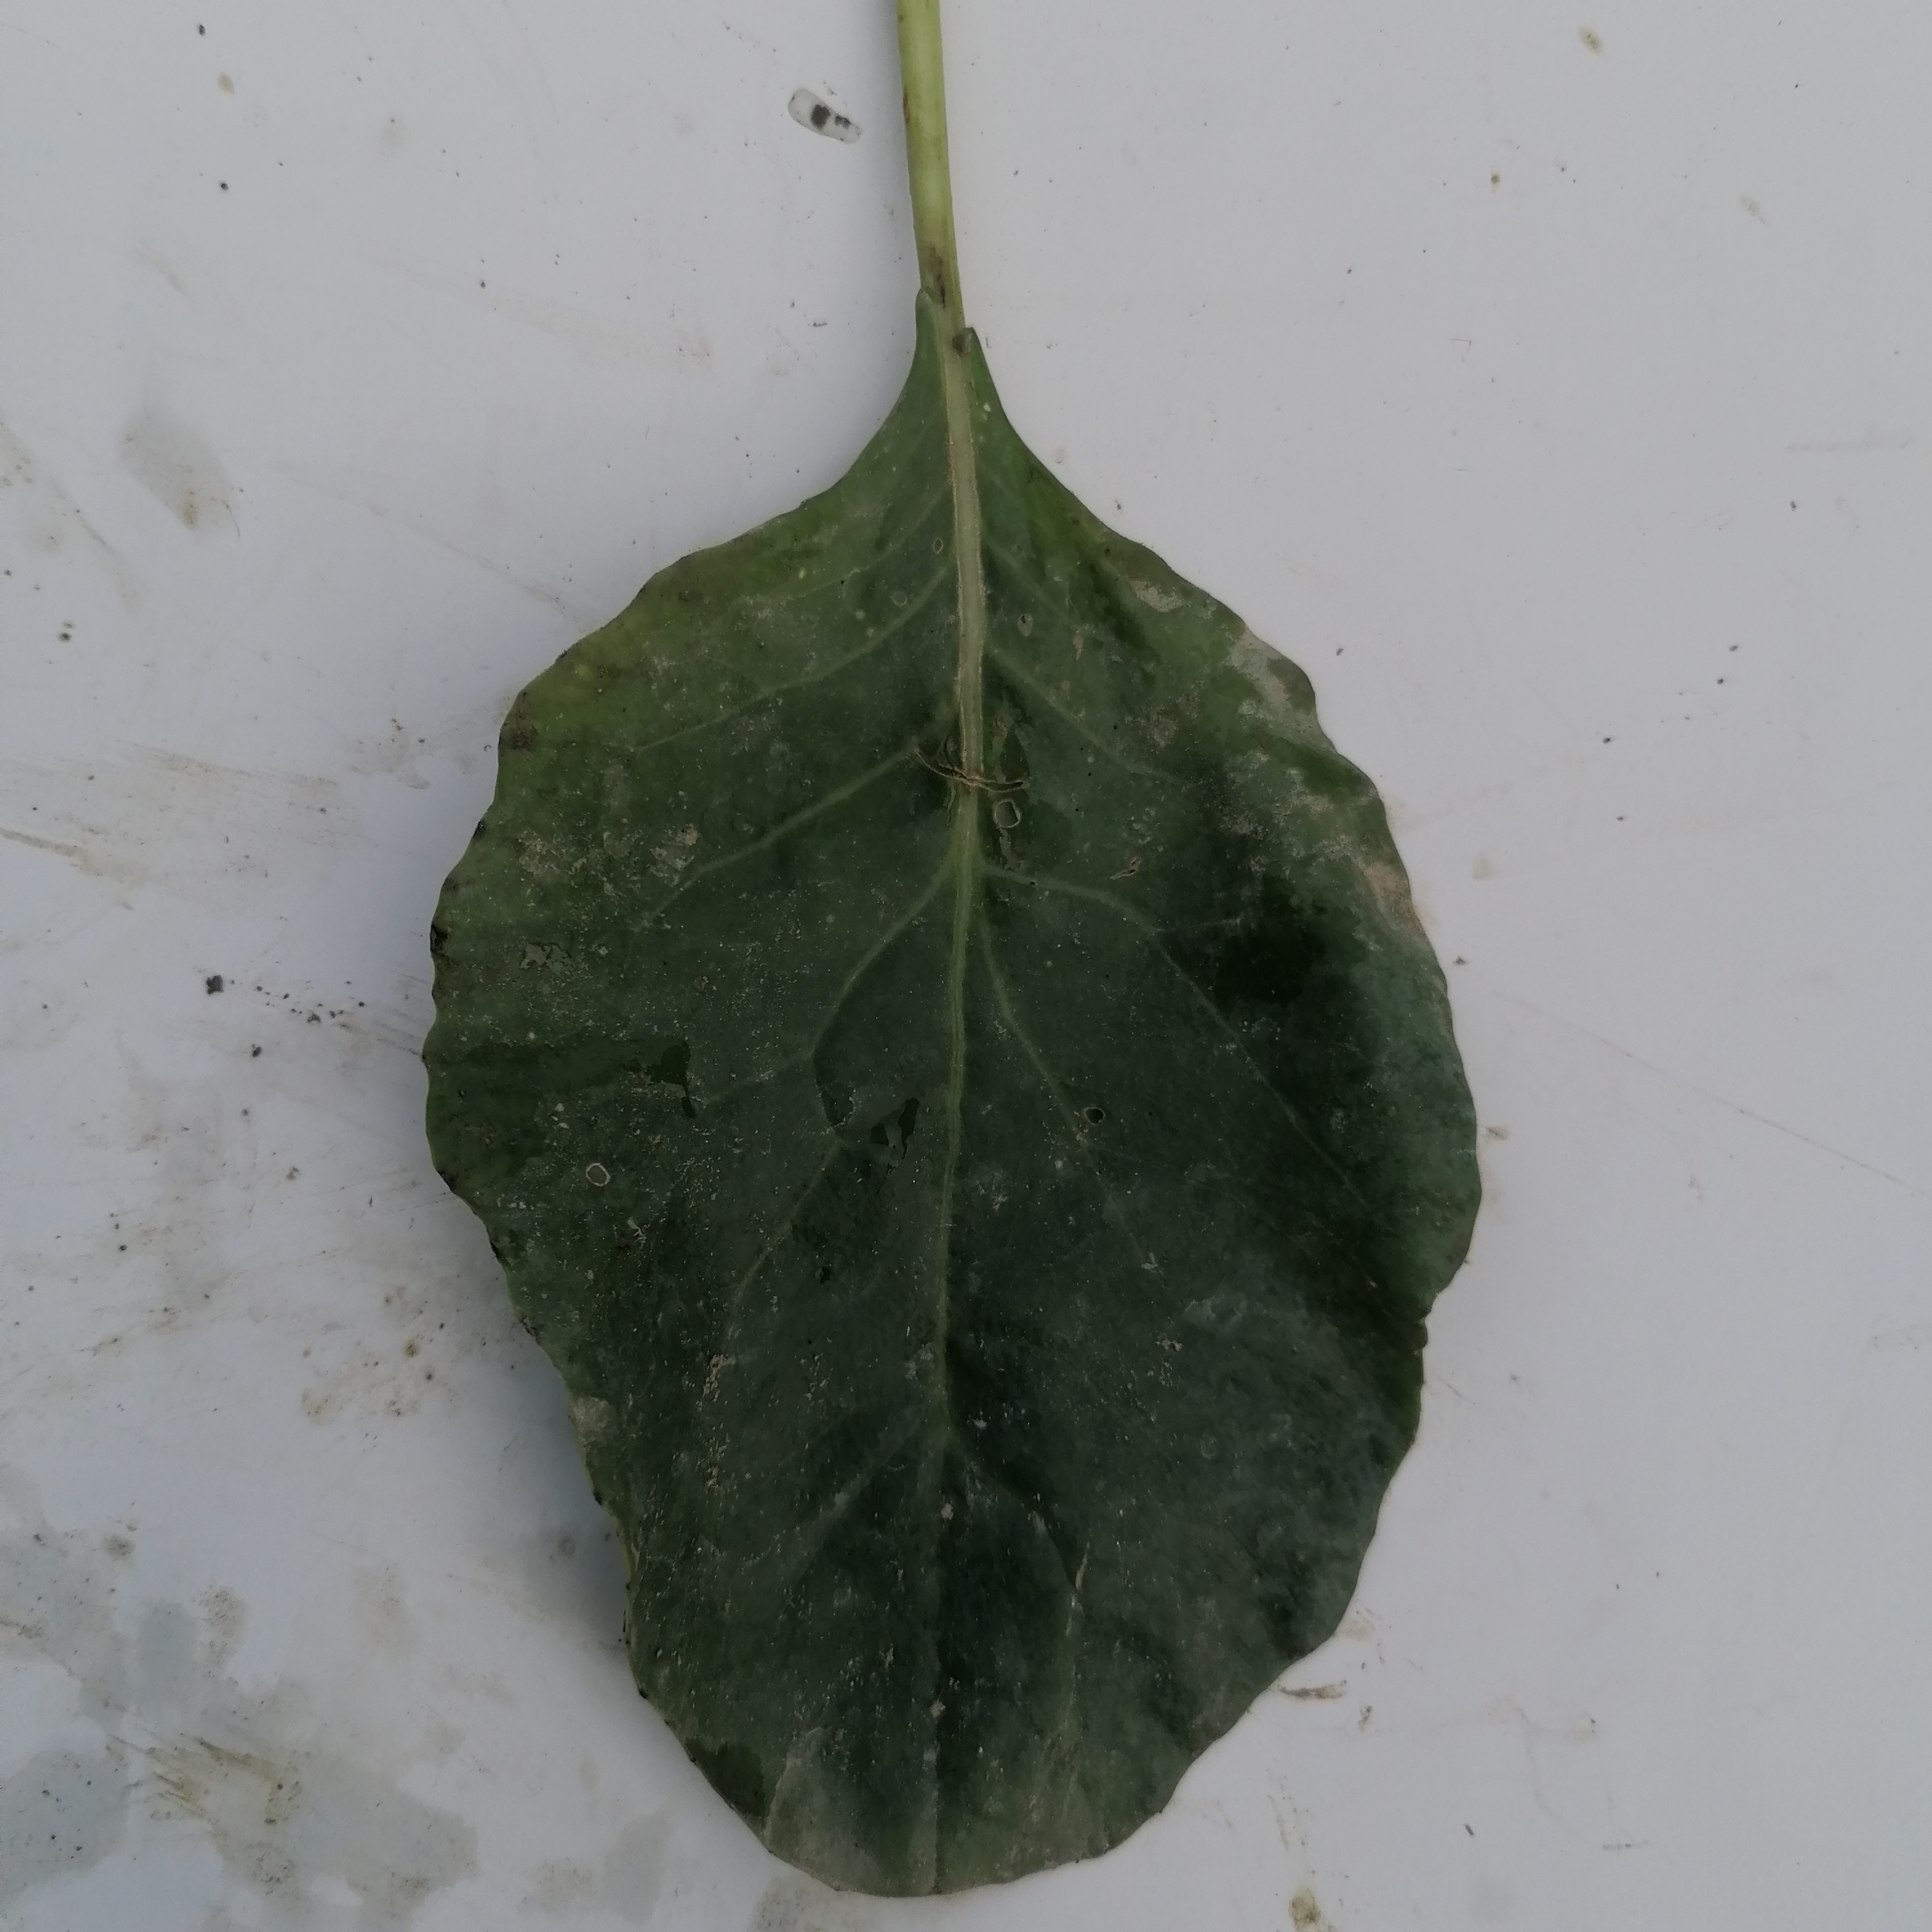
Label: Insect Hole